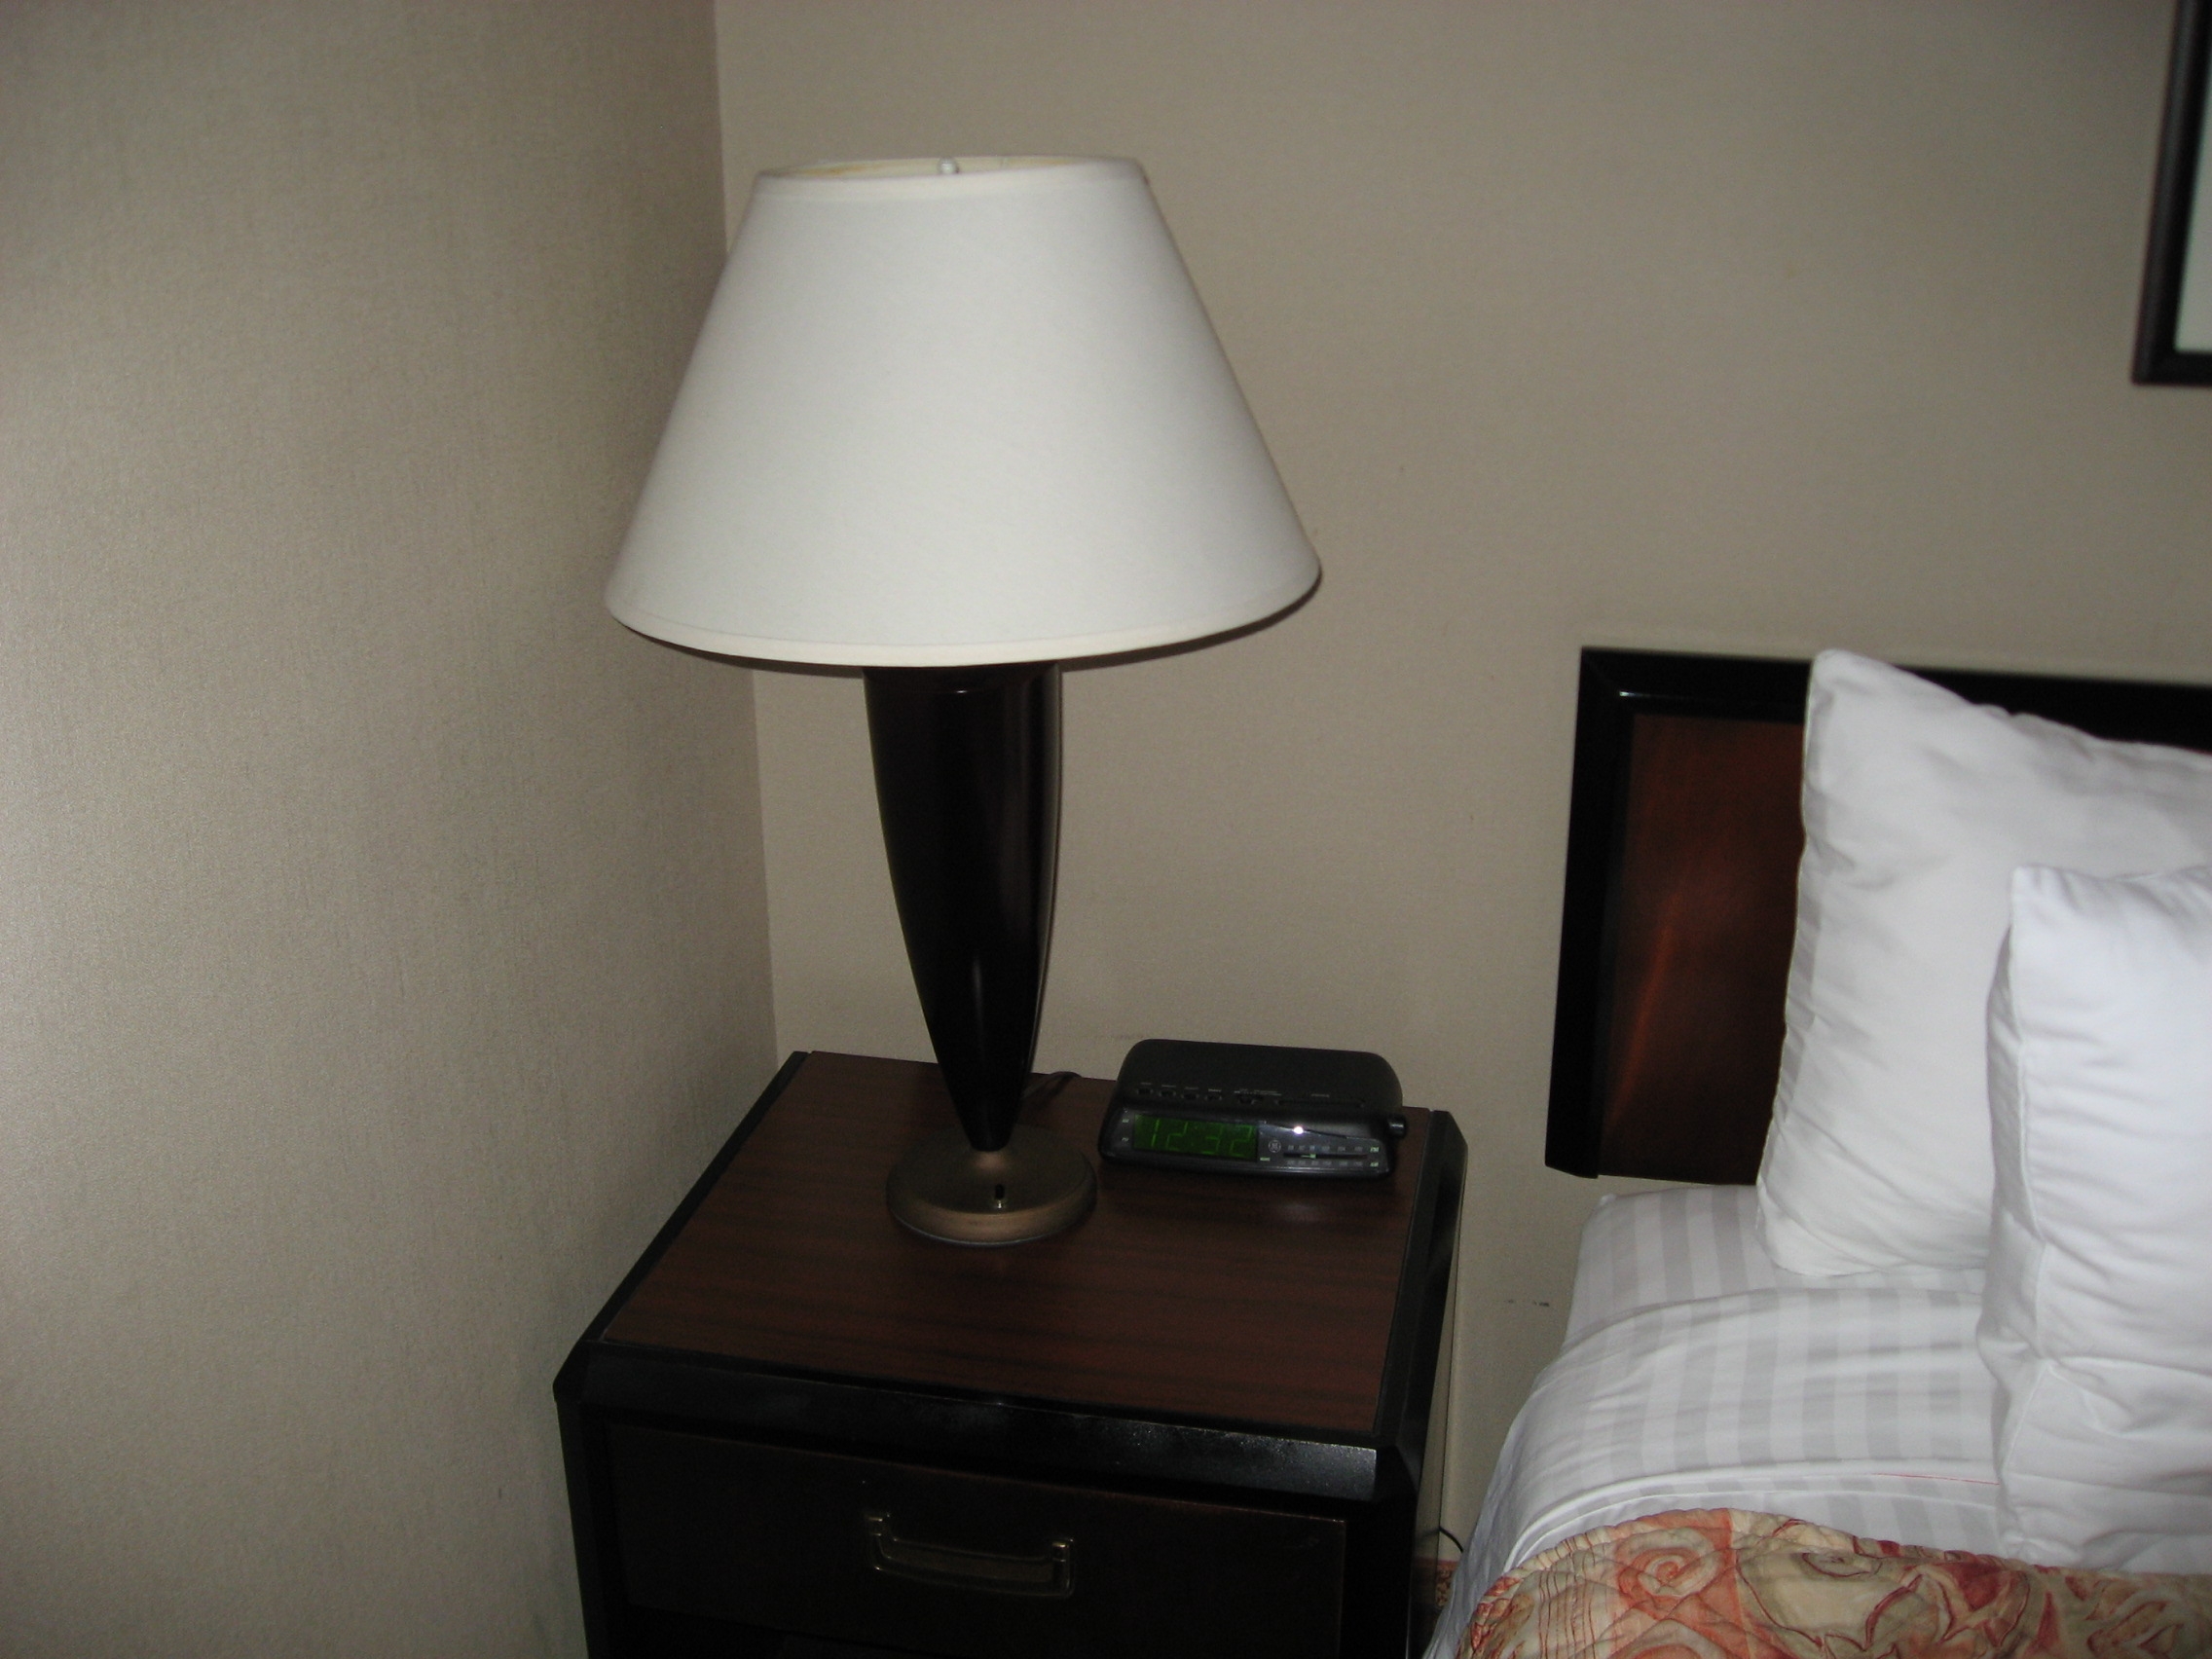
Room type: bedroom